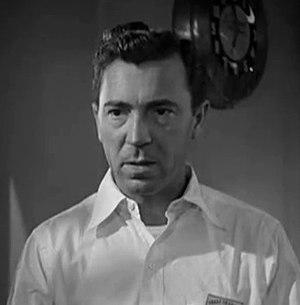
Thomas D'Andrea Sr., né le 15 mai 1909 à Chicago et mort à Port Charlotte le 14 mai 1998, est un acteur américain, connu comme Tom D'Andrea.